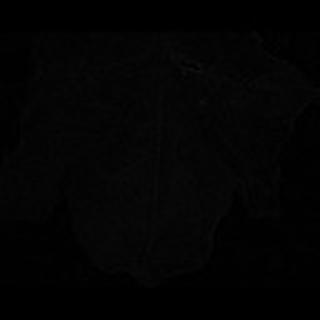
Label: cotton_bacterial_blight